Bolosaurus

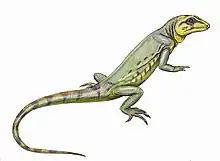
Life reconstruction of "Bolosaurus striatus"

The Permian period is characterized by the presence of a single supercontinent called Pangea. Pangaea stretched from pole to pole, and thus created a single great ocean called Panthalassa, and the Paleo-Tethys Ocean, which was located between Asia and Gondwana. The single gigantic continental landmass created extreme climates, which are characterized by extreme variations of heat and cold, as well as highly seasonal monsoon conditions in some parts of the supercontinent. Not all regions received abundant rainfalls, and deserts were widespread on Pangaea. Such climate patterns favored gymnosperms over plants that use spore dispersion.